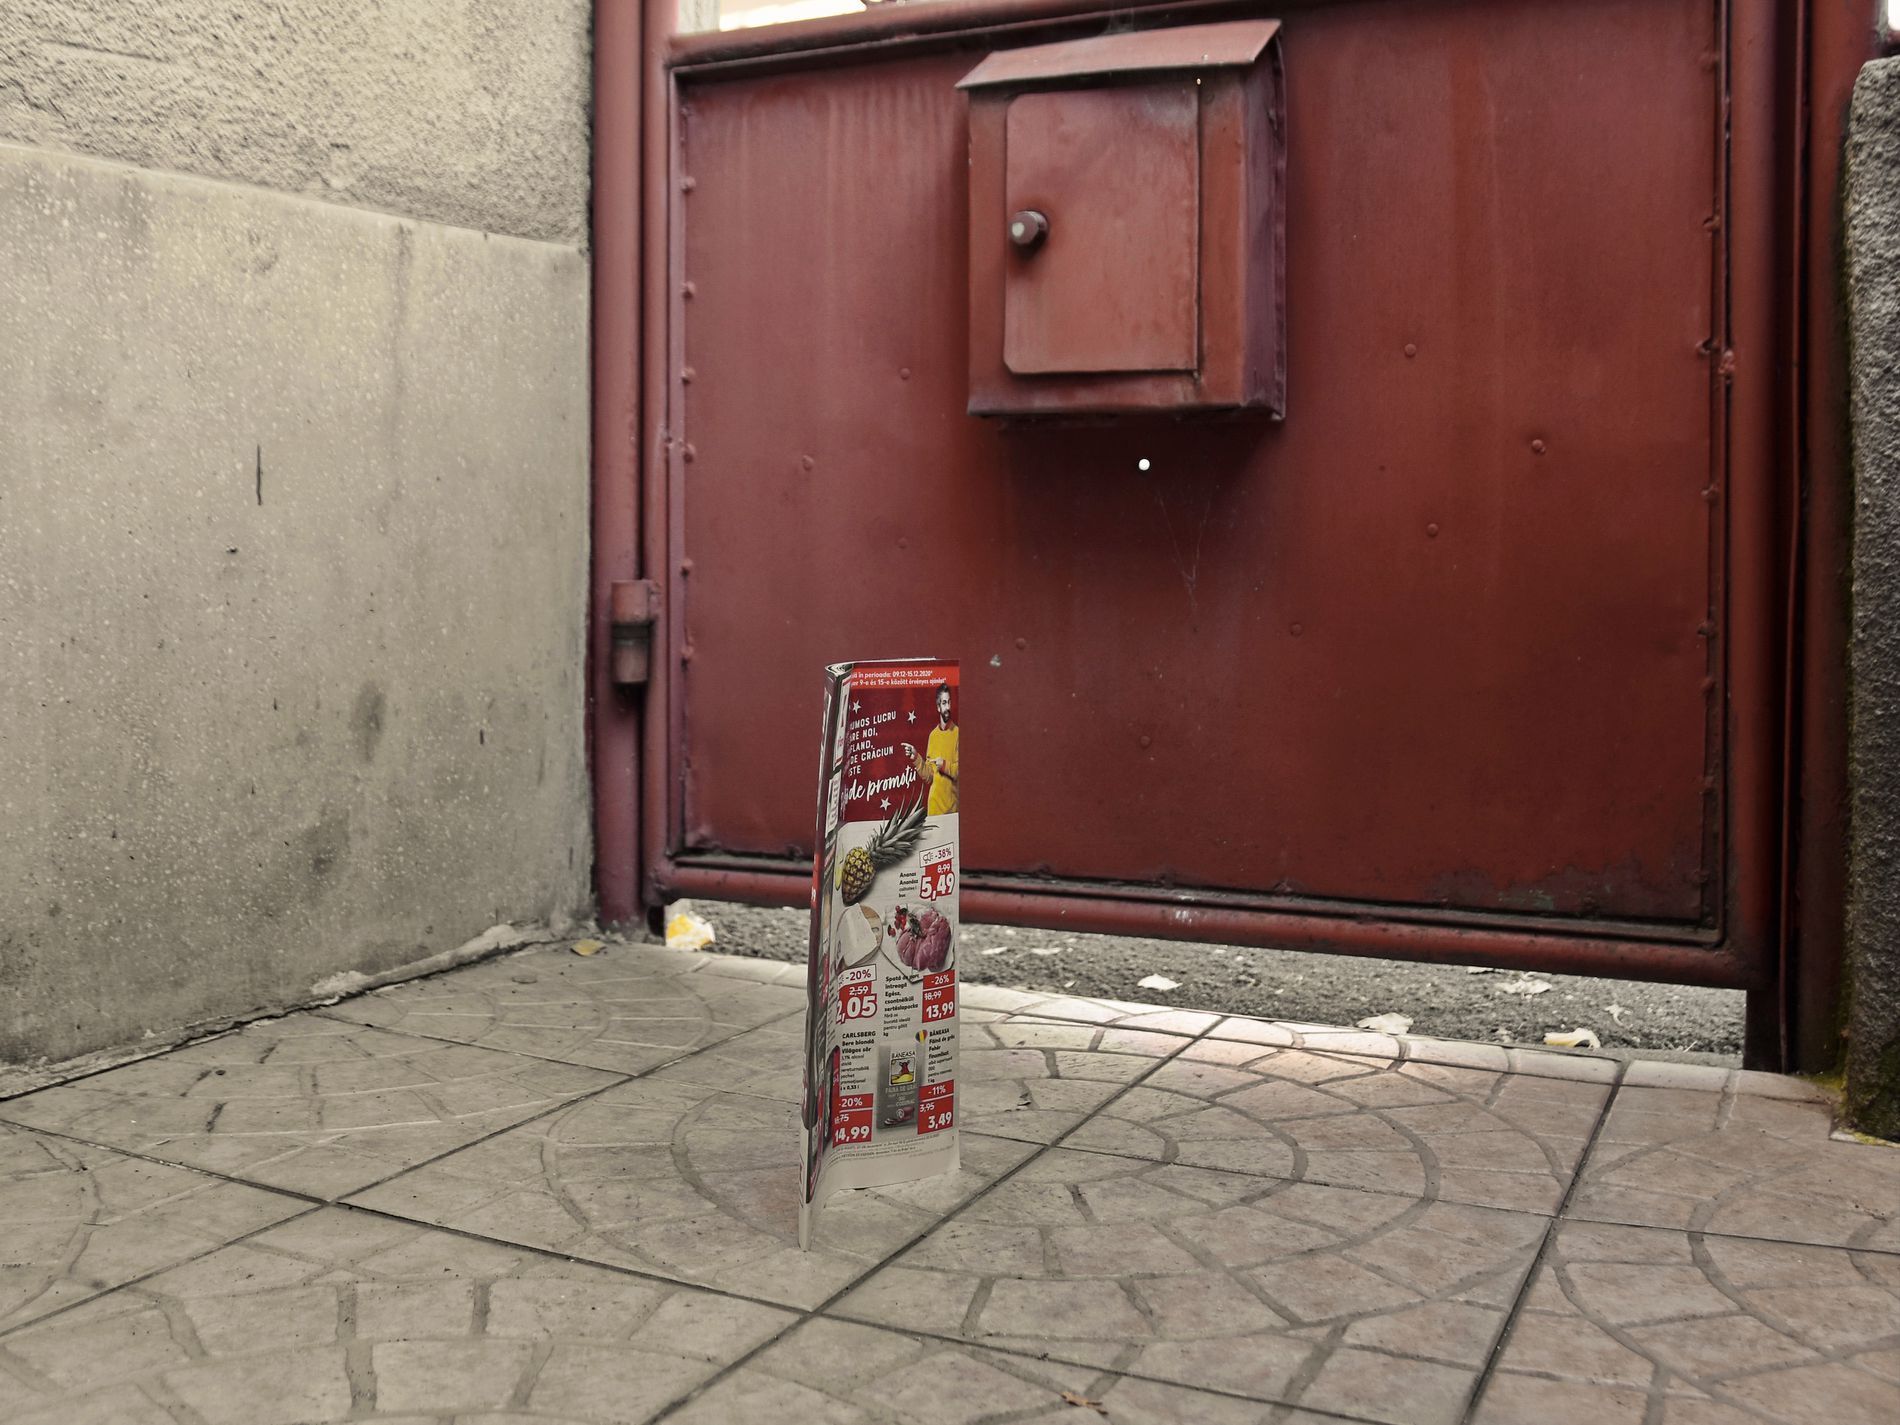
The Waiting Paper
A folded advertisement flyer stands upright on a tiled floor in front of a closed, weathered red metal gate. The gate has a small, box-like mailbox affixed to it, slightly tilted.
low-angle shot shows almost abandoned atmosphere, highlighting the presence of something small and seemingly insignificant—a flyer left at a doorstep.
Labels: Flagstone, Path, Walkway, City, Road, Street, Urban, Floor, Person, Architecture, Building, Wall, Cobblestone, Flooring, Furniture, Advertisement, Sidewalk, Door, Alley, Corner, Text, Asphalt, Box
Camera: NIKON CORPORATION NIKON D3400
Lens: 18-250mm f/3.5-6.3, Sigma 18-250mm F3.5-6.3 DC Macro OS HSM
Aperture: F3.5
Exposure: 1/30 sec
ISO: 200
Focal length: 18.0 mm